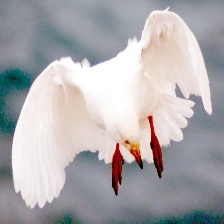
Species: SNOWY SHEATHBILL
Scientific name: CHIONIS ALBUS